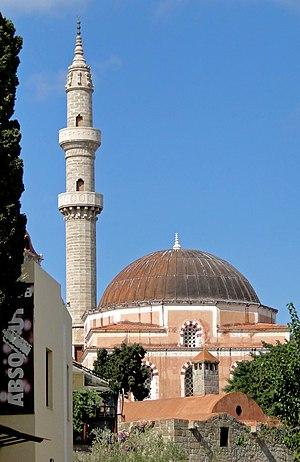
La mosquée de Soliman dans la cité médiévale de Rhodes, Grèce